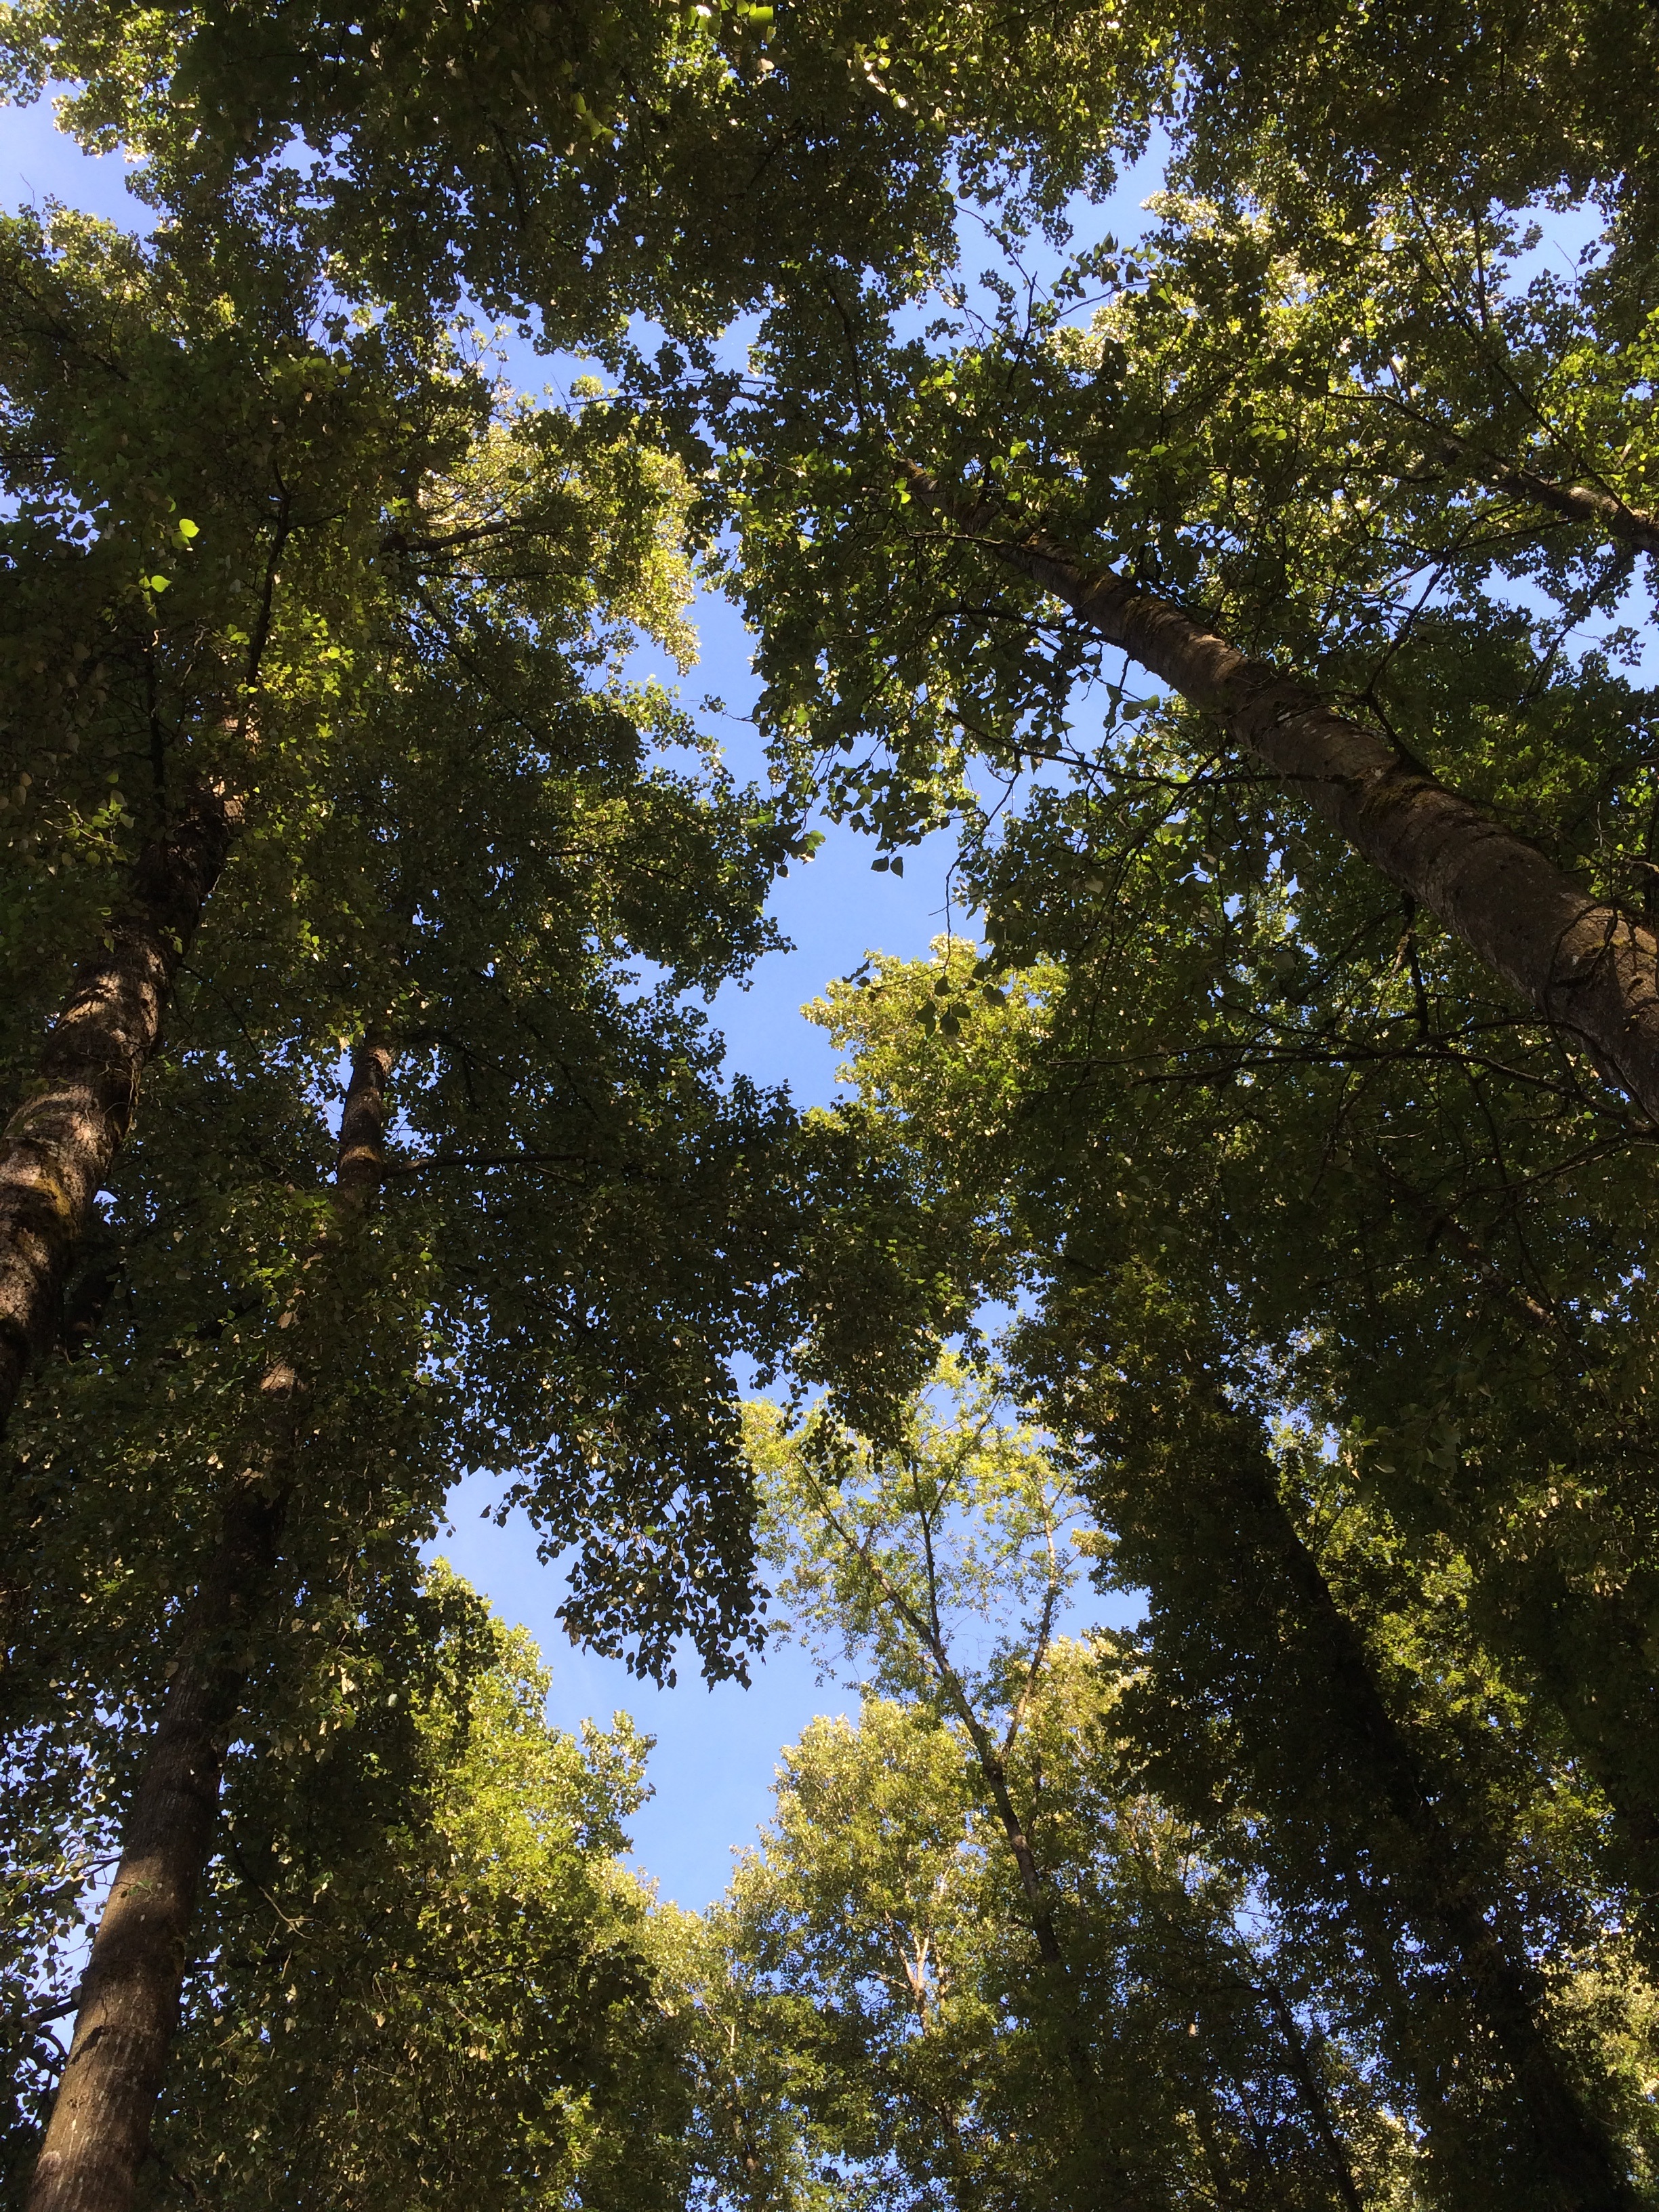
tree, nature, forest, outdoor, branch, plant, sky, sunlight, leaf, green, natural, autumn, botany, season, blue sky, trees, deciduous, woodland, habitat, natural environment, woody plant, land plant